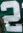
Number: 2